Paolo Maccagnan

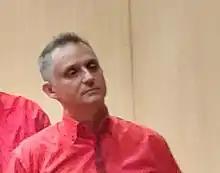
Paolo Maccagnan

Son of the choir conductor Sergio Maccagnan, he studied as pianist at conservatory of music of Bolzano and Riva del Garda.